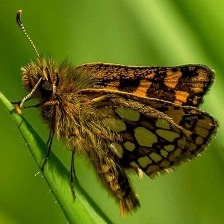
Species: CHECQUERED SKIPPER